Rami Lehto

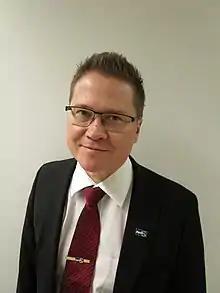
Rami Lehto in Parliament on January 10, 2019

Rami Juhani Lehto (born 15 March 1973 in Lahti) is a Finnish politician currently serving in the Parliament of Finland for the Finns Party at the Tavastia constituency.